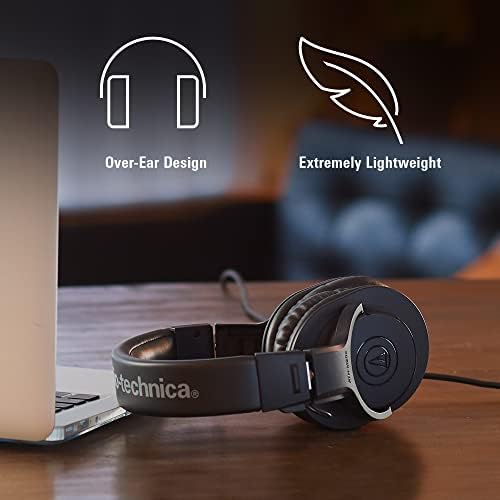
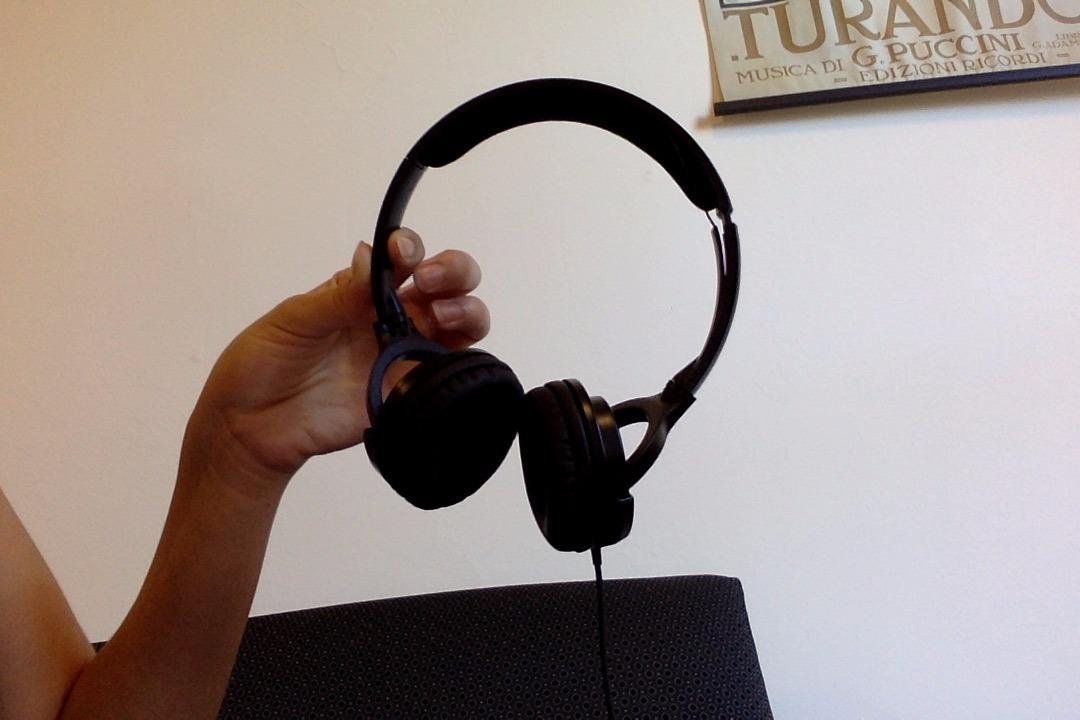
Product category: headphones
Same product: no